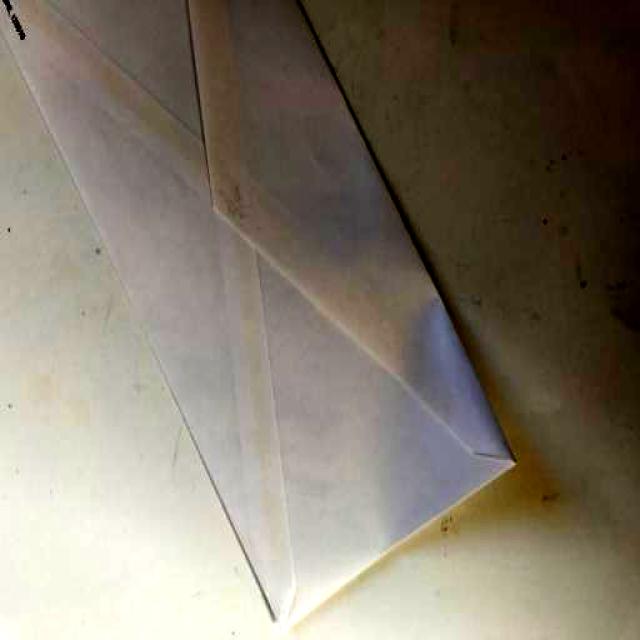
Label: Paper